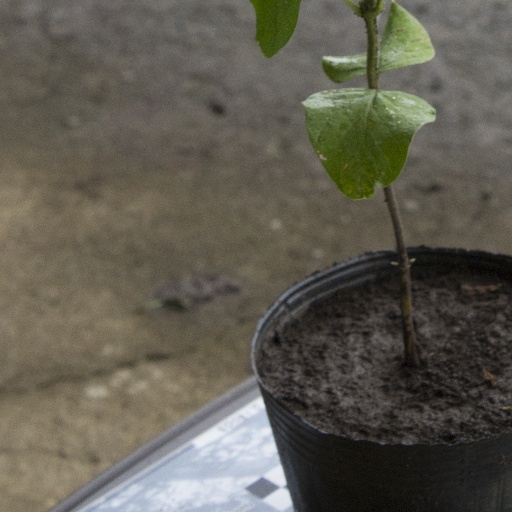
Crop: soybean